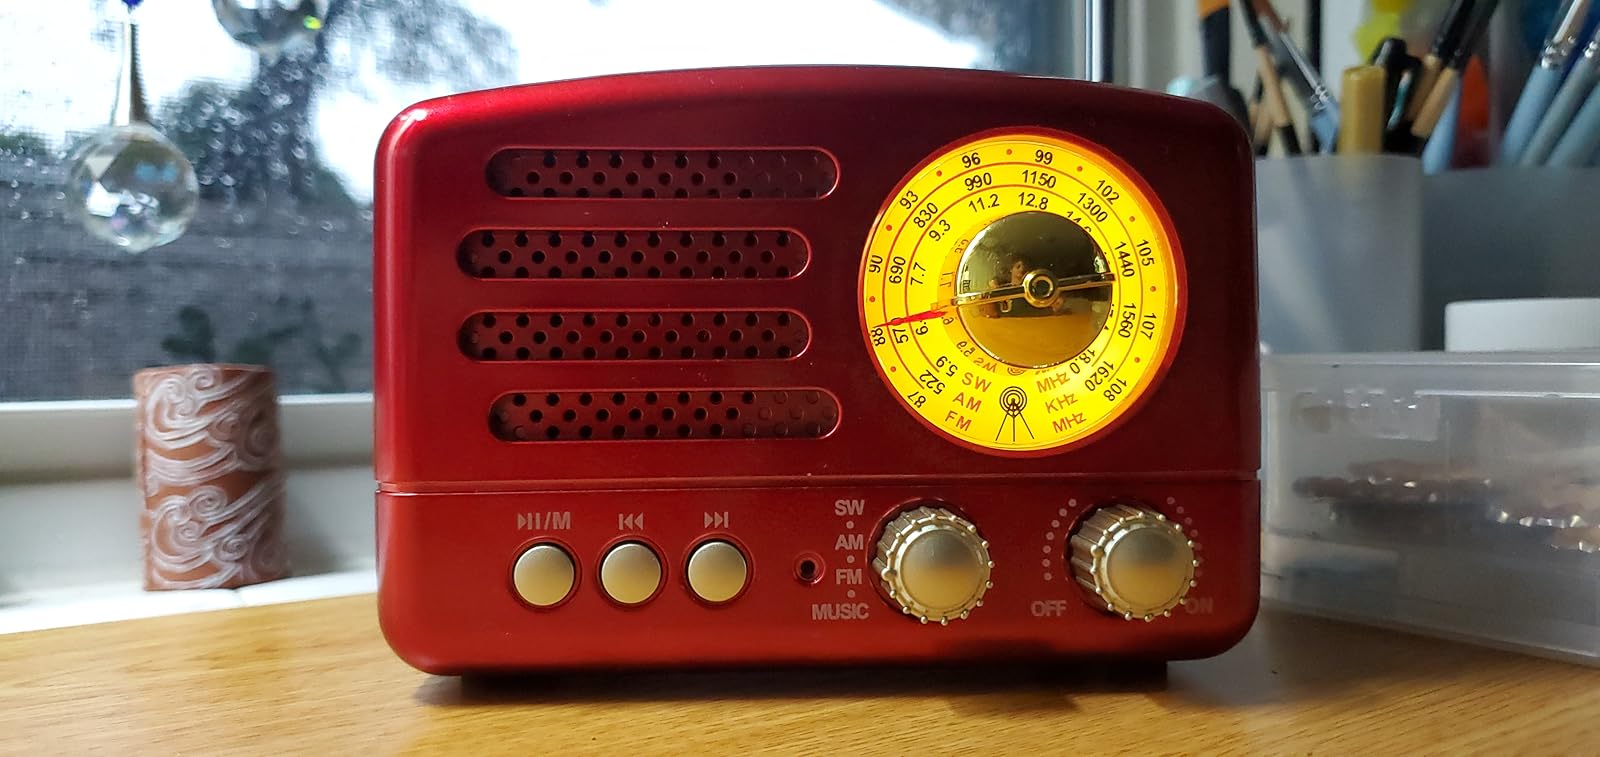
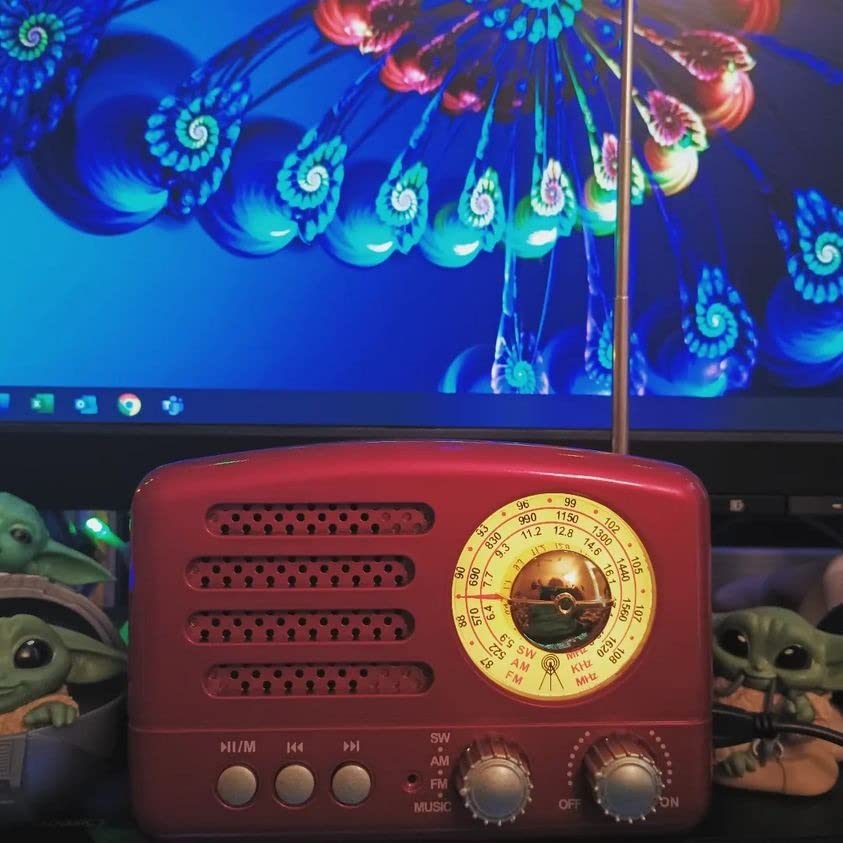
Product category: radio
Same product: yes